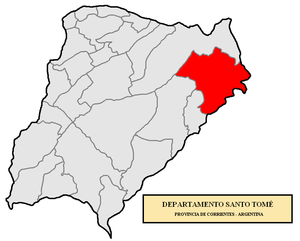
Le département de Santo Tomé est une des 25 subdivisions de la province de Corrientes, en Argentine. Son chef-lieu est la ville de Santo Tomé.